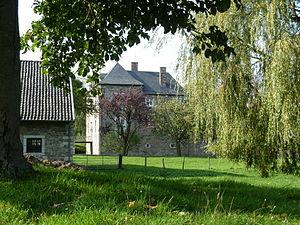
Château de Vieljaeren, Hombourg, Belgique This is a photo of a monument in Wallonia, number: 63088-CLT-0013-01
Hombourg, commune belge jusqu'au 31 décembre 1976, englobée depuis dans la commune de Plombières, dispose d'une dénomination officielle en allemand et en néerlandais. Dans le francique rhéno-mosan local « platdutch », le nom de la localité se prononce « Homerech ». En wallon, le nom de Hombourg se prononce « Hôbâr ».